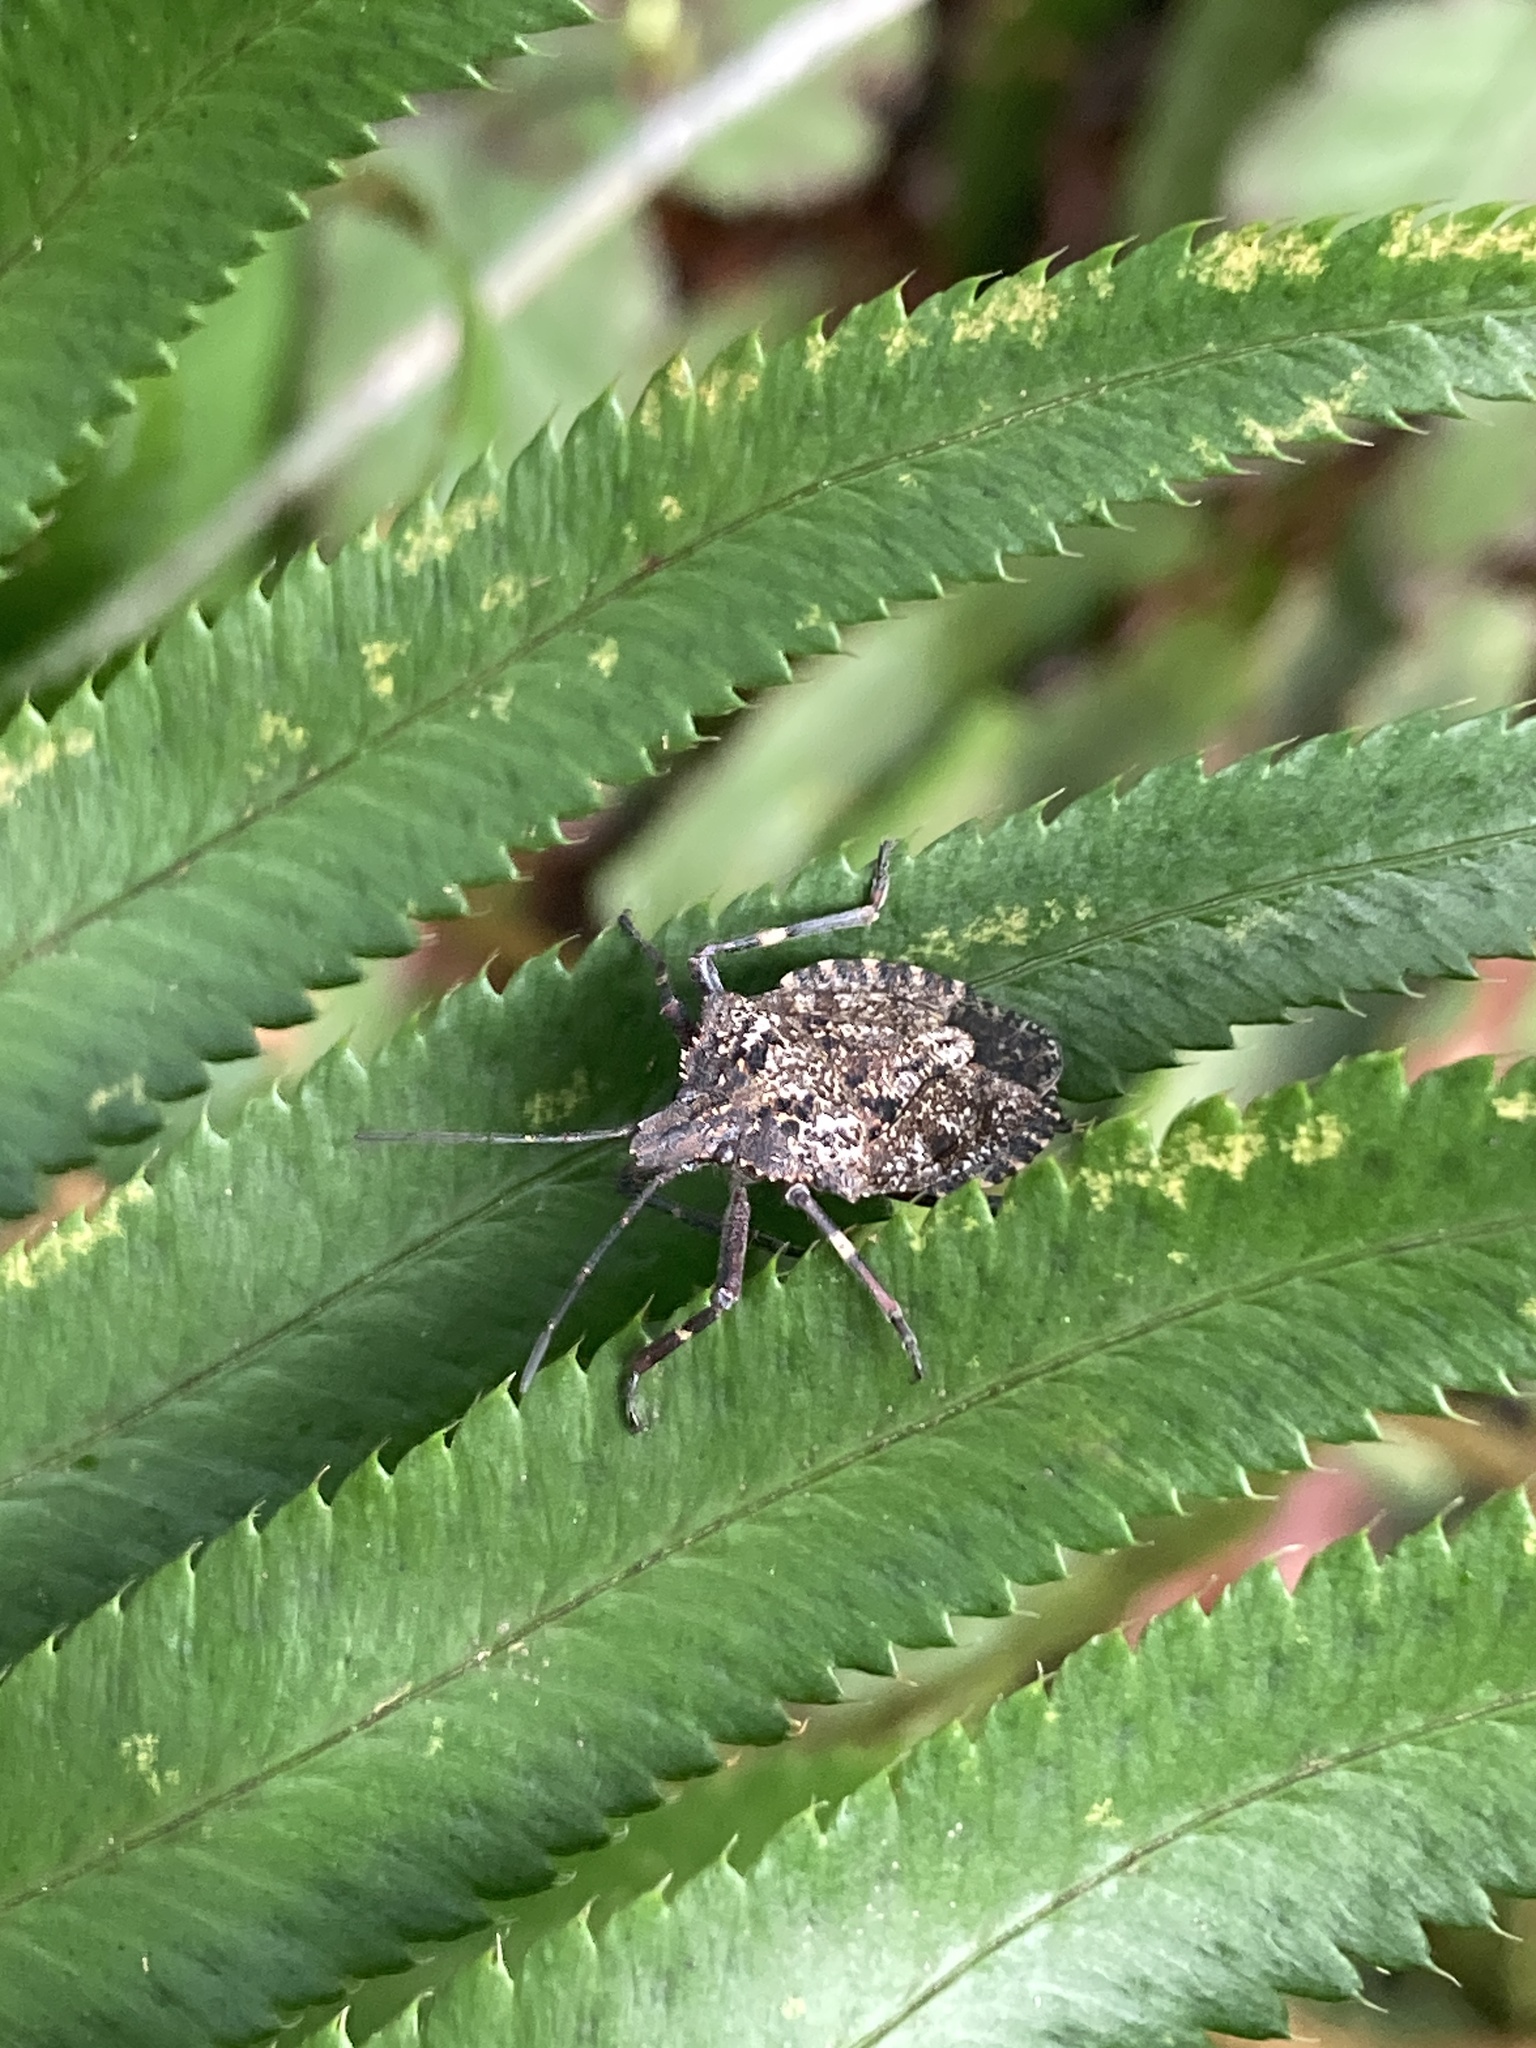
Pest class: stink_bug